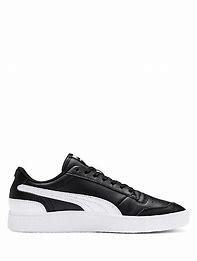
Brand: Puma
Model: Ralph Sampson Lo